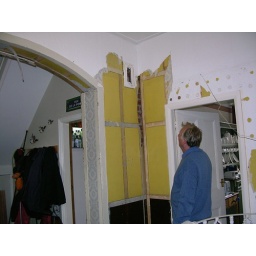
The whole house appears to have been done out in this yellow and brown mock-baronial panelling. Nice ...